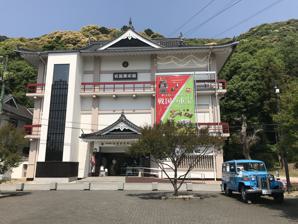
Building: Kashiwabara Museum
Country: Japan
Year built: 1963
Japanese museum Kashiwabara Museum 柏原美術館 Show map of Yamaguchi Prefecture Show map of Japan General information Address 2-10-27 Yokoyama Town or city Iwakuni , Yamaguchi Prefecture Country Japan Coordinates 34°10′17″N 132°10′30″E / 34.171277°N 132.174921°E / 34.171277; 132.174921 Opened 15 October 1963 Website Official website Kashiwabara Museum ( 柏原美術館 , Kashiwabara Bijutsukan ) (formerly known as Iwakuni Art Museum ) is a museum of traditional Japanese art in Iwakuni , Yamaguchi Prefecture , Japan. The museum opened in 1963. The collection includes a National Treasure sword (of the Nanboku-chō period , with an inscription in gold inlay of Tenshō 13 (1585)) and Important Cultural Property armour ( haramaki , also of the Nanboku-chō period). See also List of National Treasures of Japan (crafts: swords) List of Cultural Properties of Japan - paintings (Yamaguchi) Yamaguchi Prefectural Museum of Art Iwakuni Castle , Kintai-kyō Kikkawa Historical Museum Iwakuni Chōkokan References